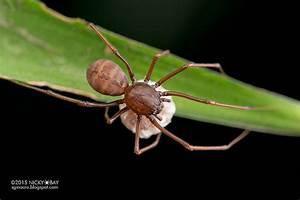
spider